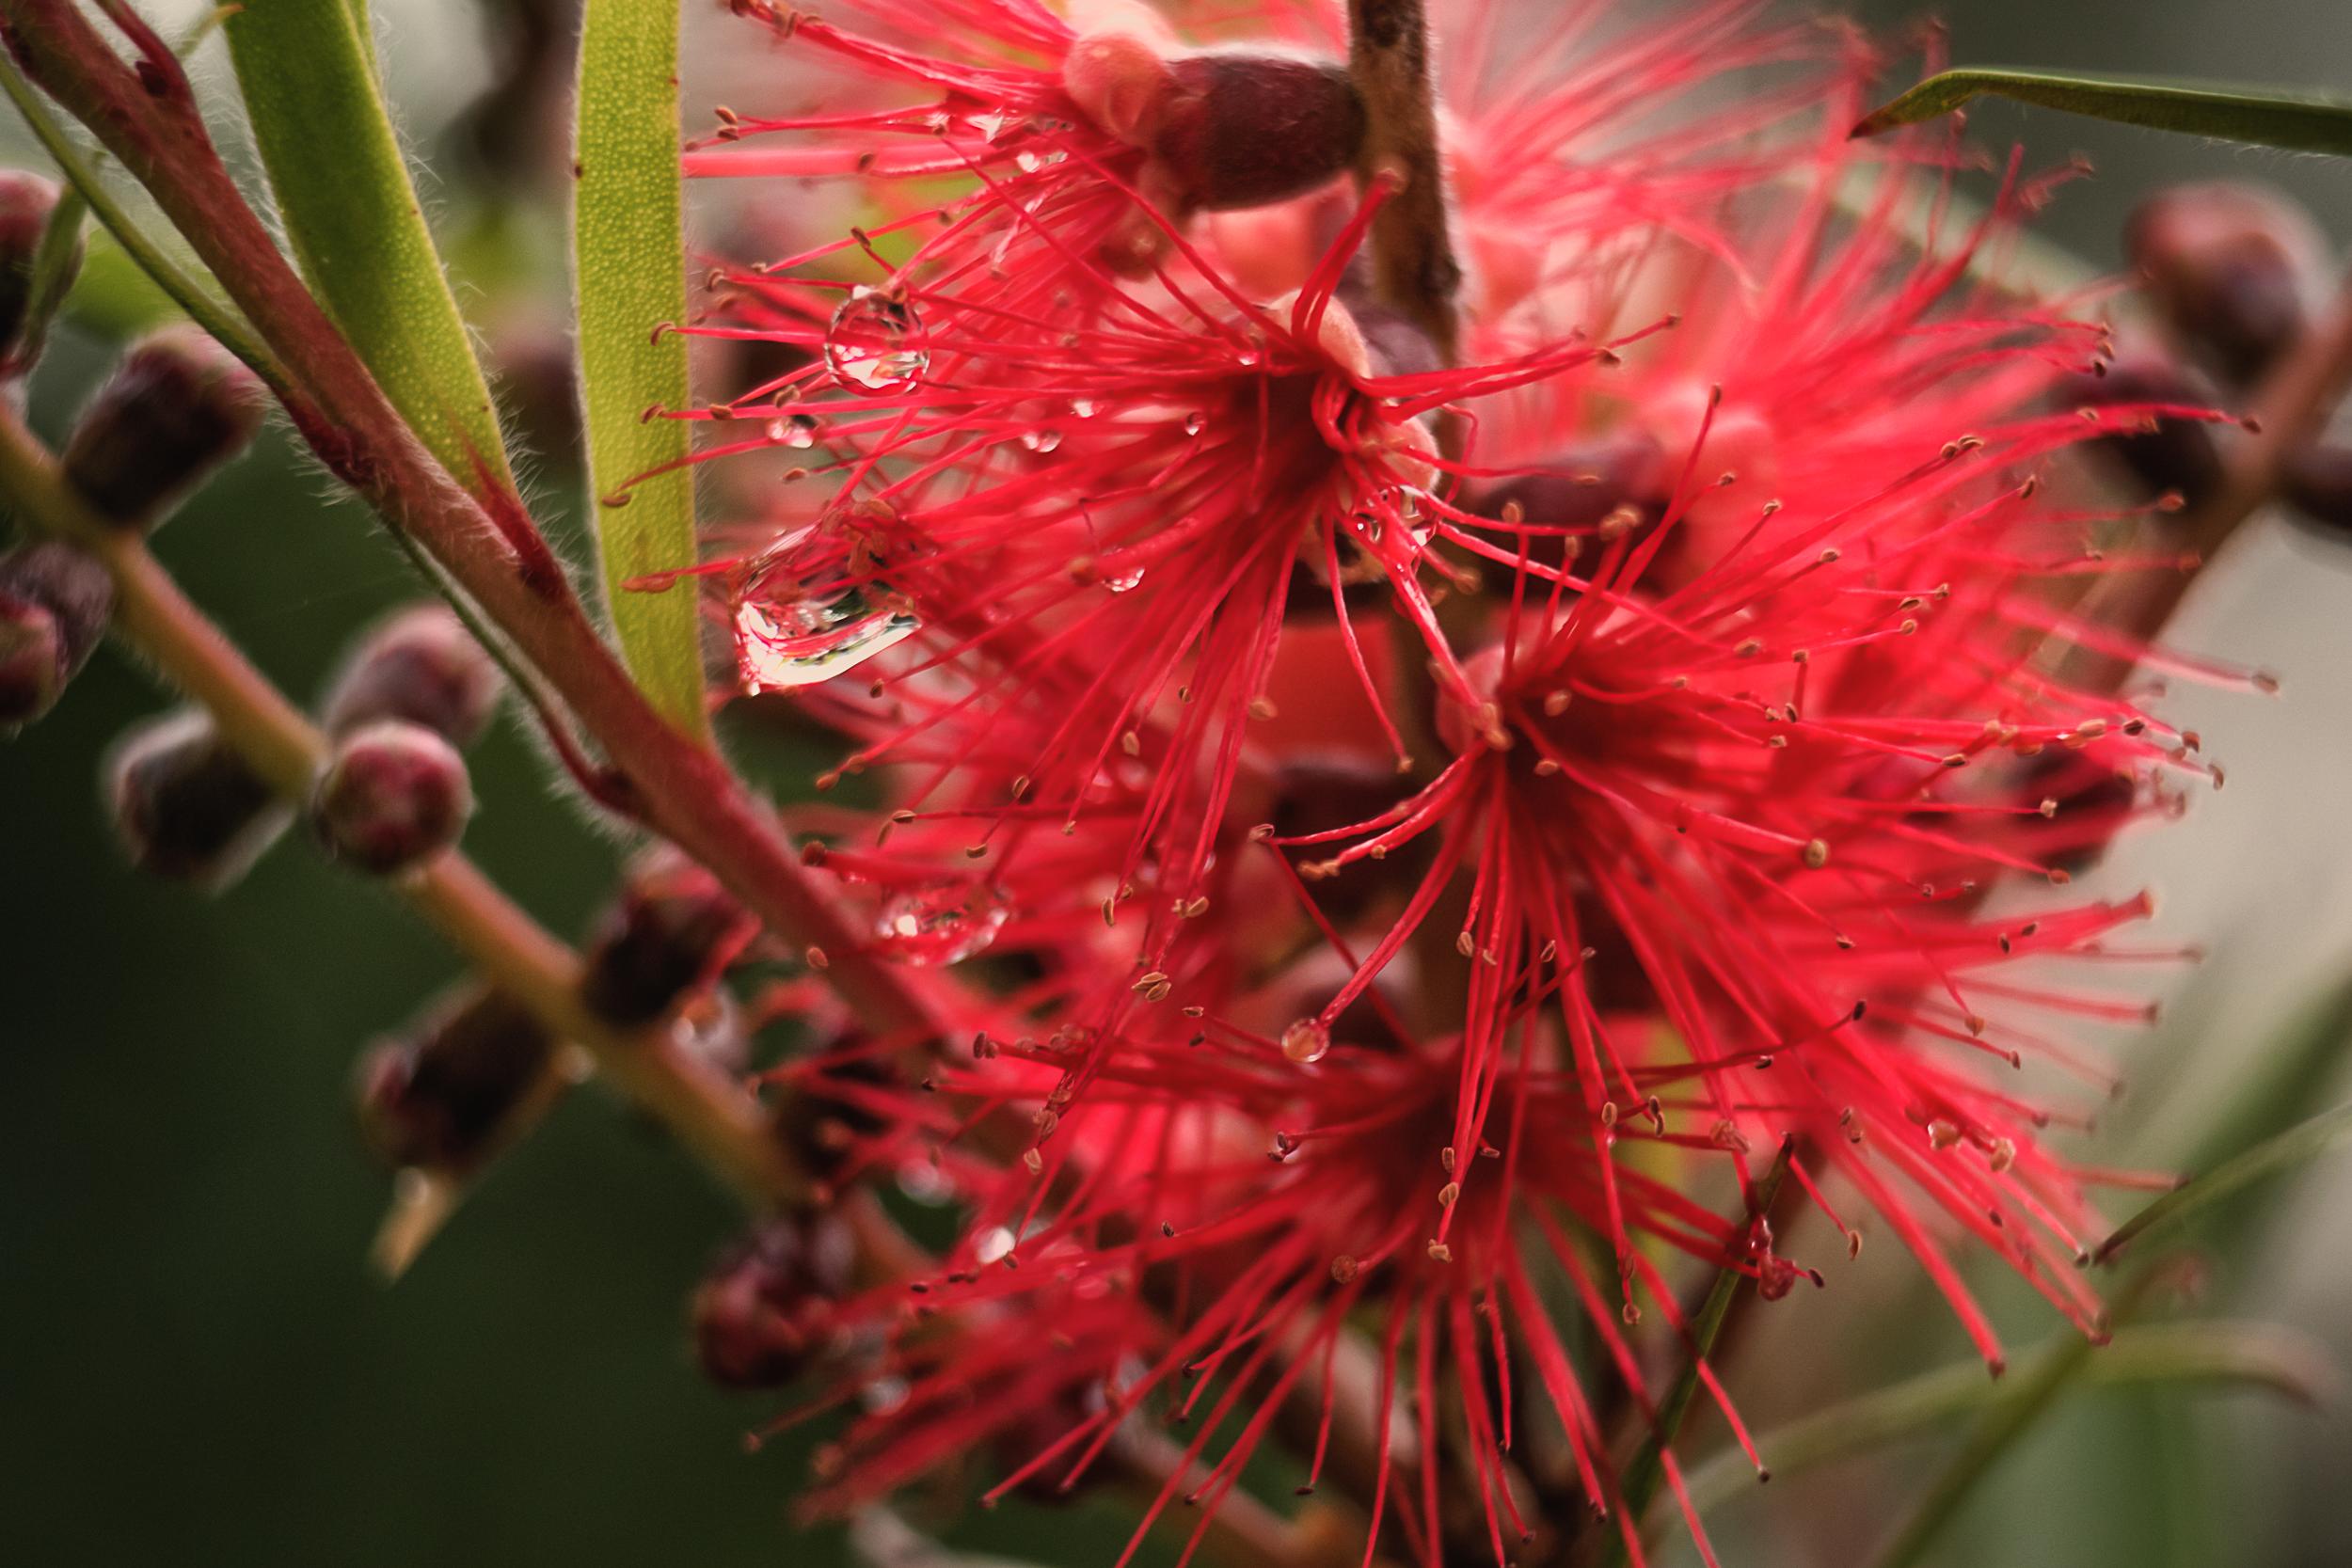
nature, blossom, light, plant, flower, bloom, europe, produce, color, macro, peace, serene, botany, nikon, closeup, flora, happiness, fleur, passion, soft, nikkor, quiet, douceur, parfum, bientre, curuyann, nikond750, plaisir, softness, scent, perfume, treasure, pleasure, macro photography, flowering plant, land plant